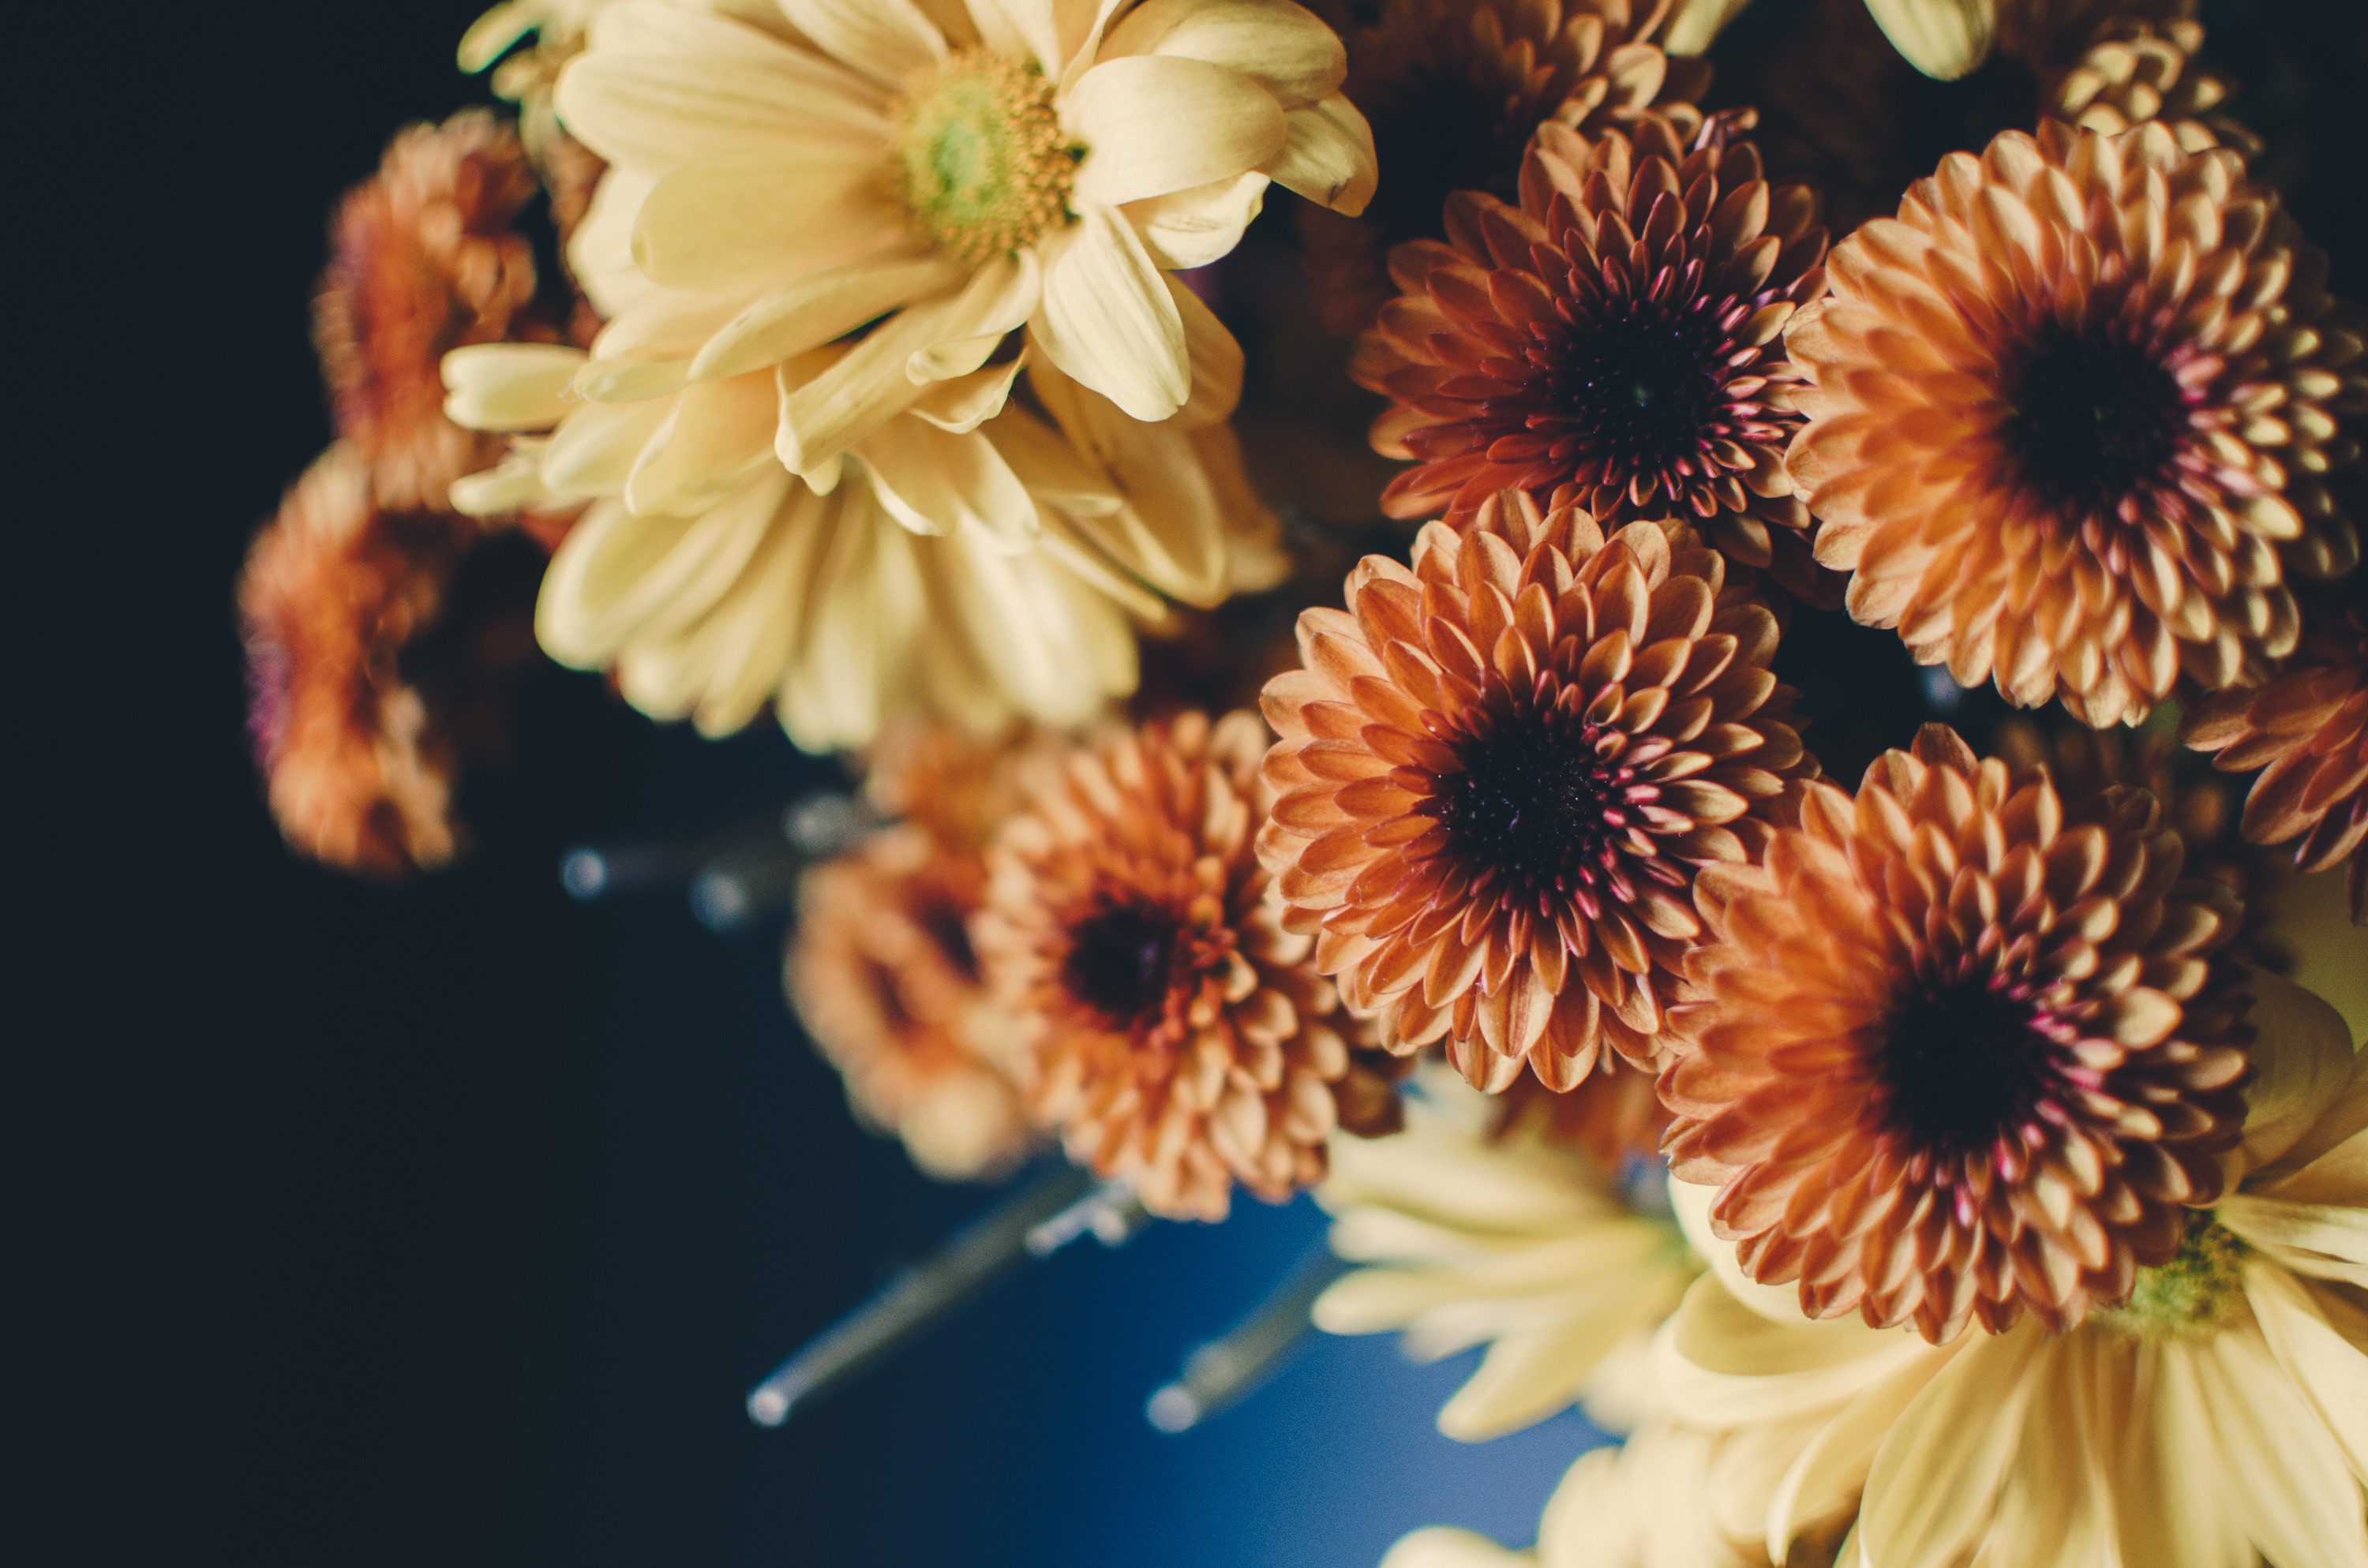
plant, photography, flower, petal, floral, bouquet, flora, arrangement, close up, dahlia, floristry, macro photography, flowering plant, daisy family, flower bouquet, land plant, chrysanths